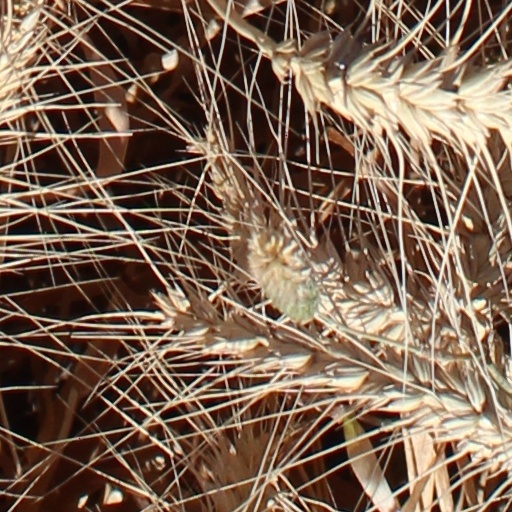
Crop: wheat